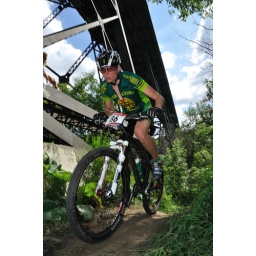
From the Edmonton Canada Cup mountain bike race, July 11th, 2010 in Edmonton, Alberta, Canada.